Timeline of the Gaza Strip healthcare collapse

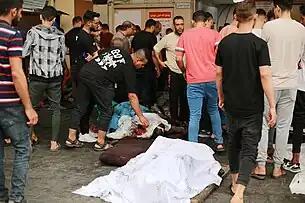
Injured people after an airstrike, Indonesia Hospital

During the Gaza war, the healthcare system of Gaza was destroyed by Israeli attacks on hospitals and health facilities, killing of healthcare workers, and blockade of medical supplies from entering Gaza. The resulting collapse of the healthcare system was part of a broader humanitarian crisis in the Gaza Strip caused by the war.